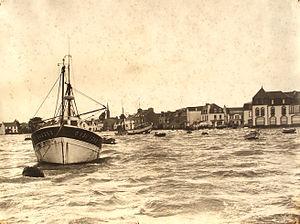
Île-Tudy, la cale sous l'eau.
L'Île-Tudy [il tydi] est une commune du département du Finistère, en Bretagne. Elle est située sur la presqu'île du même nom, située sur la rive gauche de l'embouchure de la Rivière de Pont-l'Abbé, face à Loctudy situé sur la rive droite, et se trouve à 20 km de Quimper.